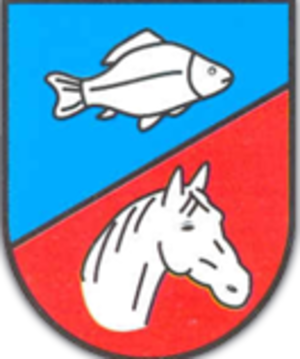
Těchařovice est une commune du district de Příbram, dans la région de Bohême-Centrale, en République tchèque. Sa population s'élevait à 50 habitants en 2020.